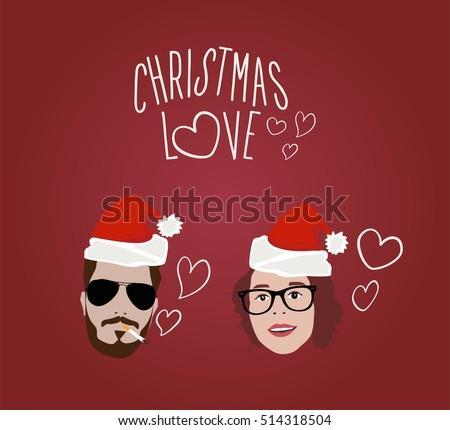
christmas with love - a woman and man wearing a hat on red background